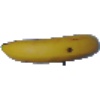
Label: Banana 1